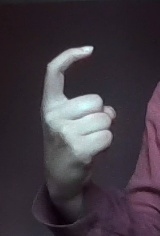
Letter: ra